1895 Willamette football team

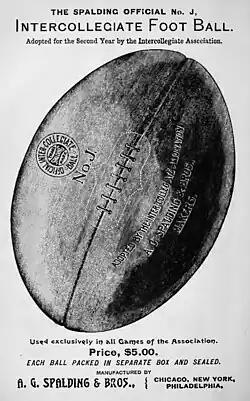
An 1893 ad for the Spalding Model No. J Intercollegiate Football, declared official for 1895 by the Oregon Intercollegiate Football Association.

The Willamette team traveled to Monmouth for an October 26 game against Oregon Normal School, today's Western Oregon State College. A sizeable contingent of fans made the 12-mile trip from Salem to the site of the game, bringing with them numerous horns, which raised a deafening blast each time Willamette scored. The horns were to blow many, many times during the course of the afternoon as the visitors demolished the home team by a score of 44 to 6.